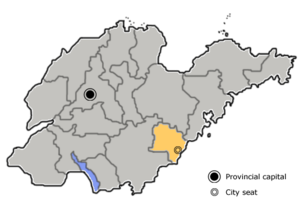
Rizhao
Rizhaos beliggenhed i Shandong
Rizhao er en by på præfekturniveau i Folkerepublikken Kinas provins Shandong med ca. 2.830.000 millioner indbyggere på et areal på 5.310 km². Den ligger på den sydlige del af Shandonghalvøen ud til Østkinesiske Hav.